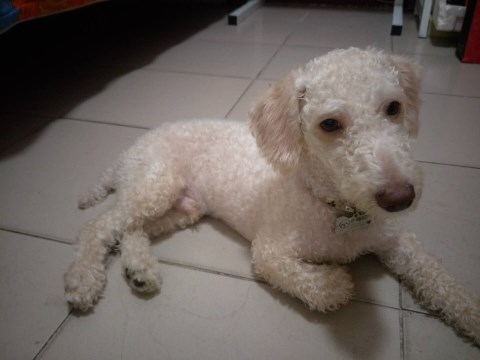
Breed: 3083-n000117-Bichon_Frise